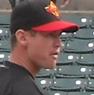
Age: 28